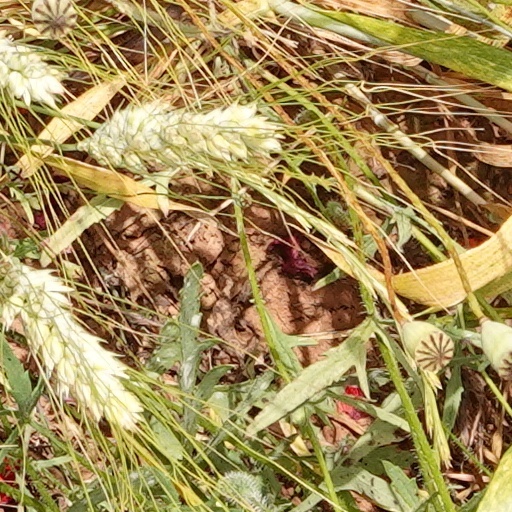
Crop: wheat